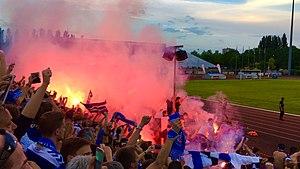
Match de la montée en Ligue 2 du RCSA au stade de Belfort
La saison 2015-2016 est la trentième saison amateur du RC Strasbourg et sa quatrième disputée en National. Il s'agit de la dernière saison du club dans cette division. Le club manque son accession en Ligue 2 de peu la saison passée, et fait en sorte que la montée soit inéluctable.
Les supporters du Racing Club de Strasbourg Alsace encouragent et soutiennent le club de football français du RC Strasbourg. Le Racing Club de Strasbourg est le seul club de football professionnel d'Alsace et compte plusieurs associations de supporters. Son titre de champion de France, ses victoires en coupe de France et en coupe de la Ligue ainsi que ses parcours européens lui confèrent une notoriété internationale. En Alsace, le RCS est pour beaucoup de supporters considéré comme une institution.